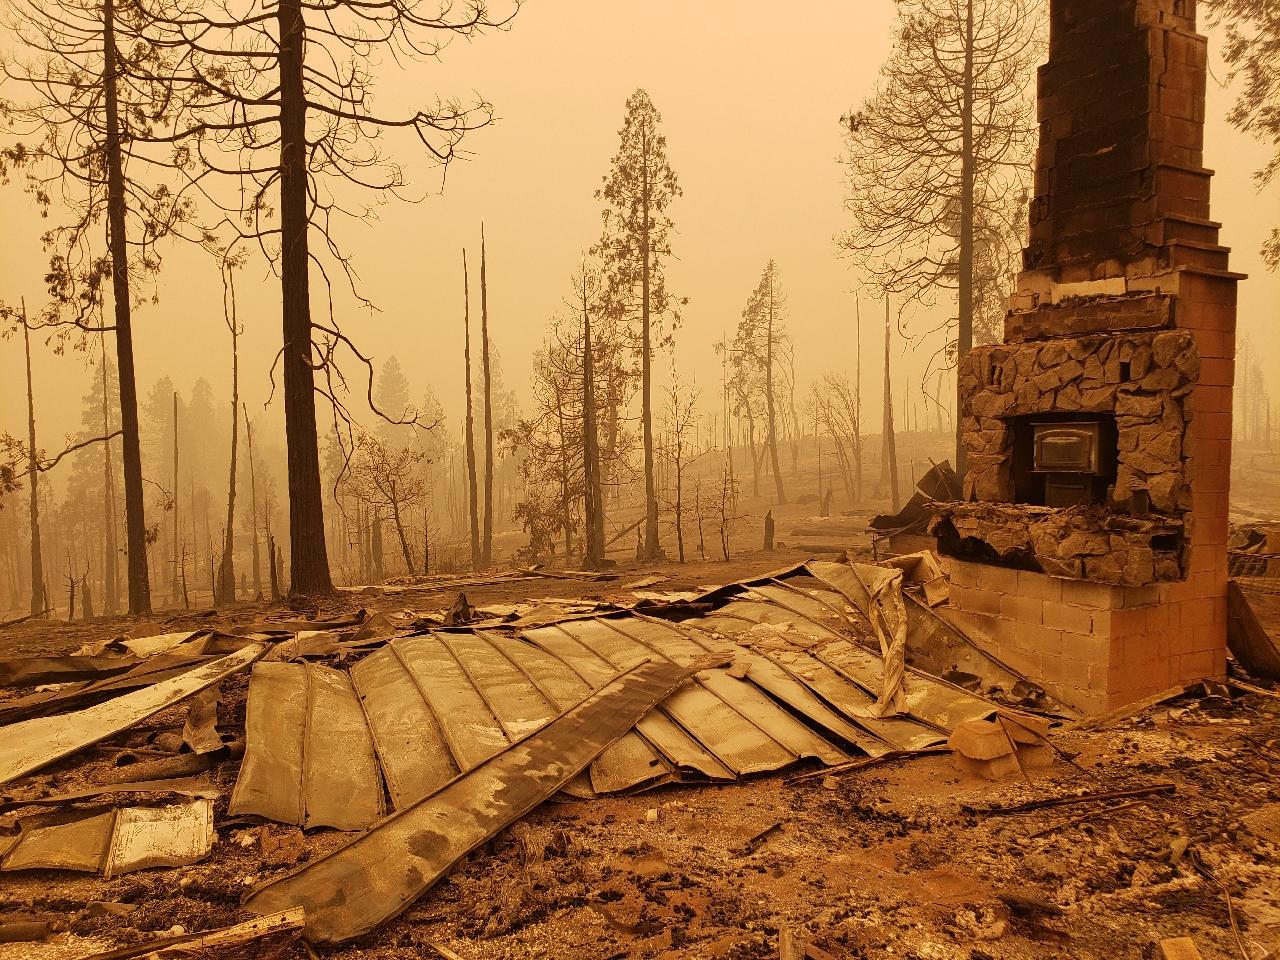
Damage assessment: destroyed